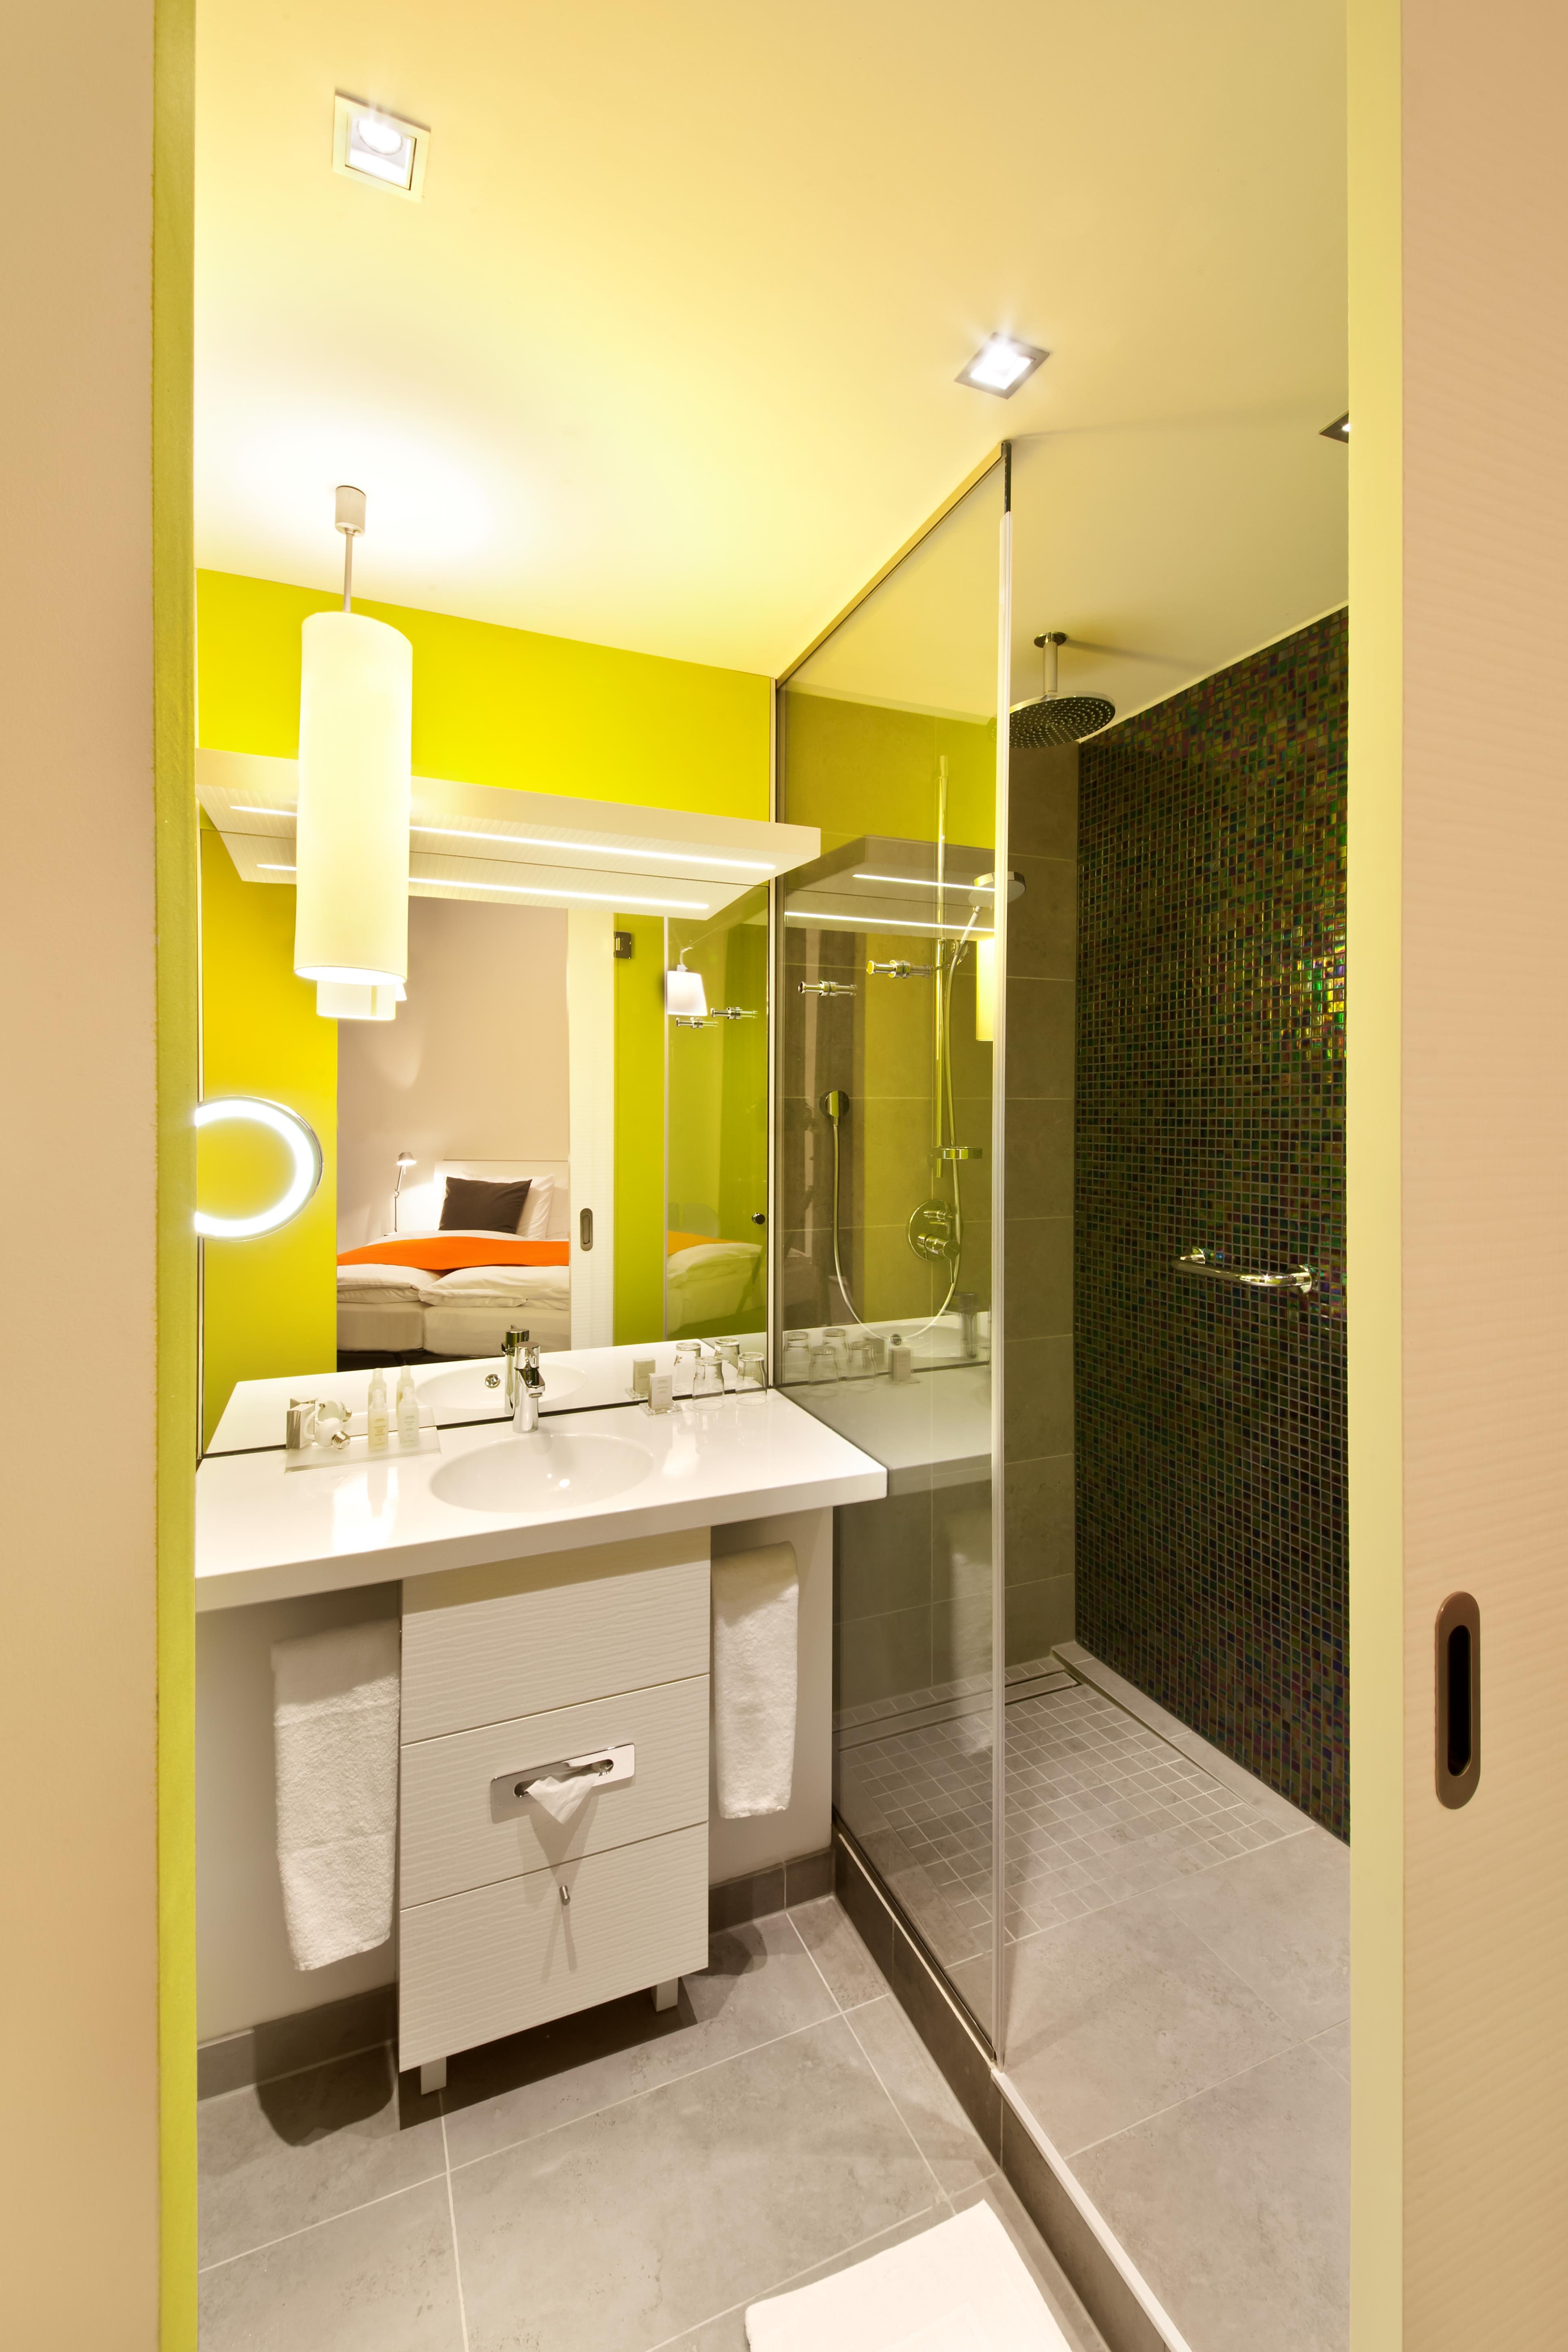
floor, city, home, cottage, property, room, apartment, modern, interior design, bathroom, capital, design, hotel, berlin, real estate, kurf rstendamm